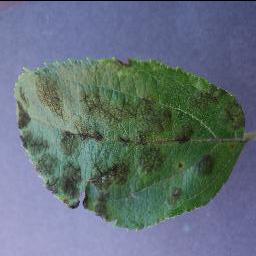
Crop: apple
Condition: scab